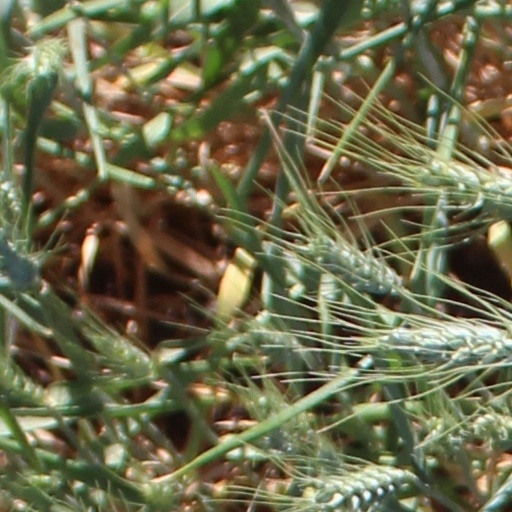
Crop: wheat